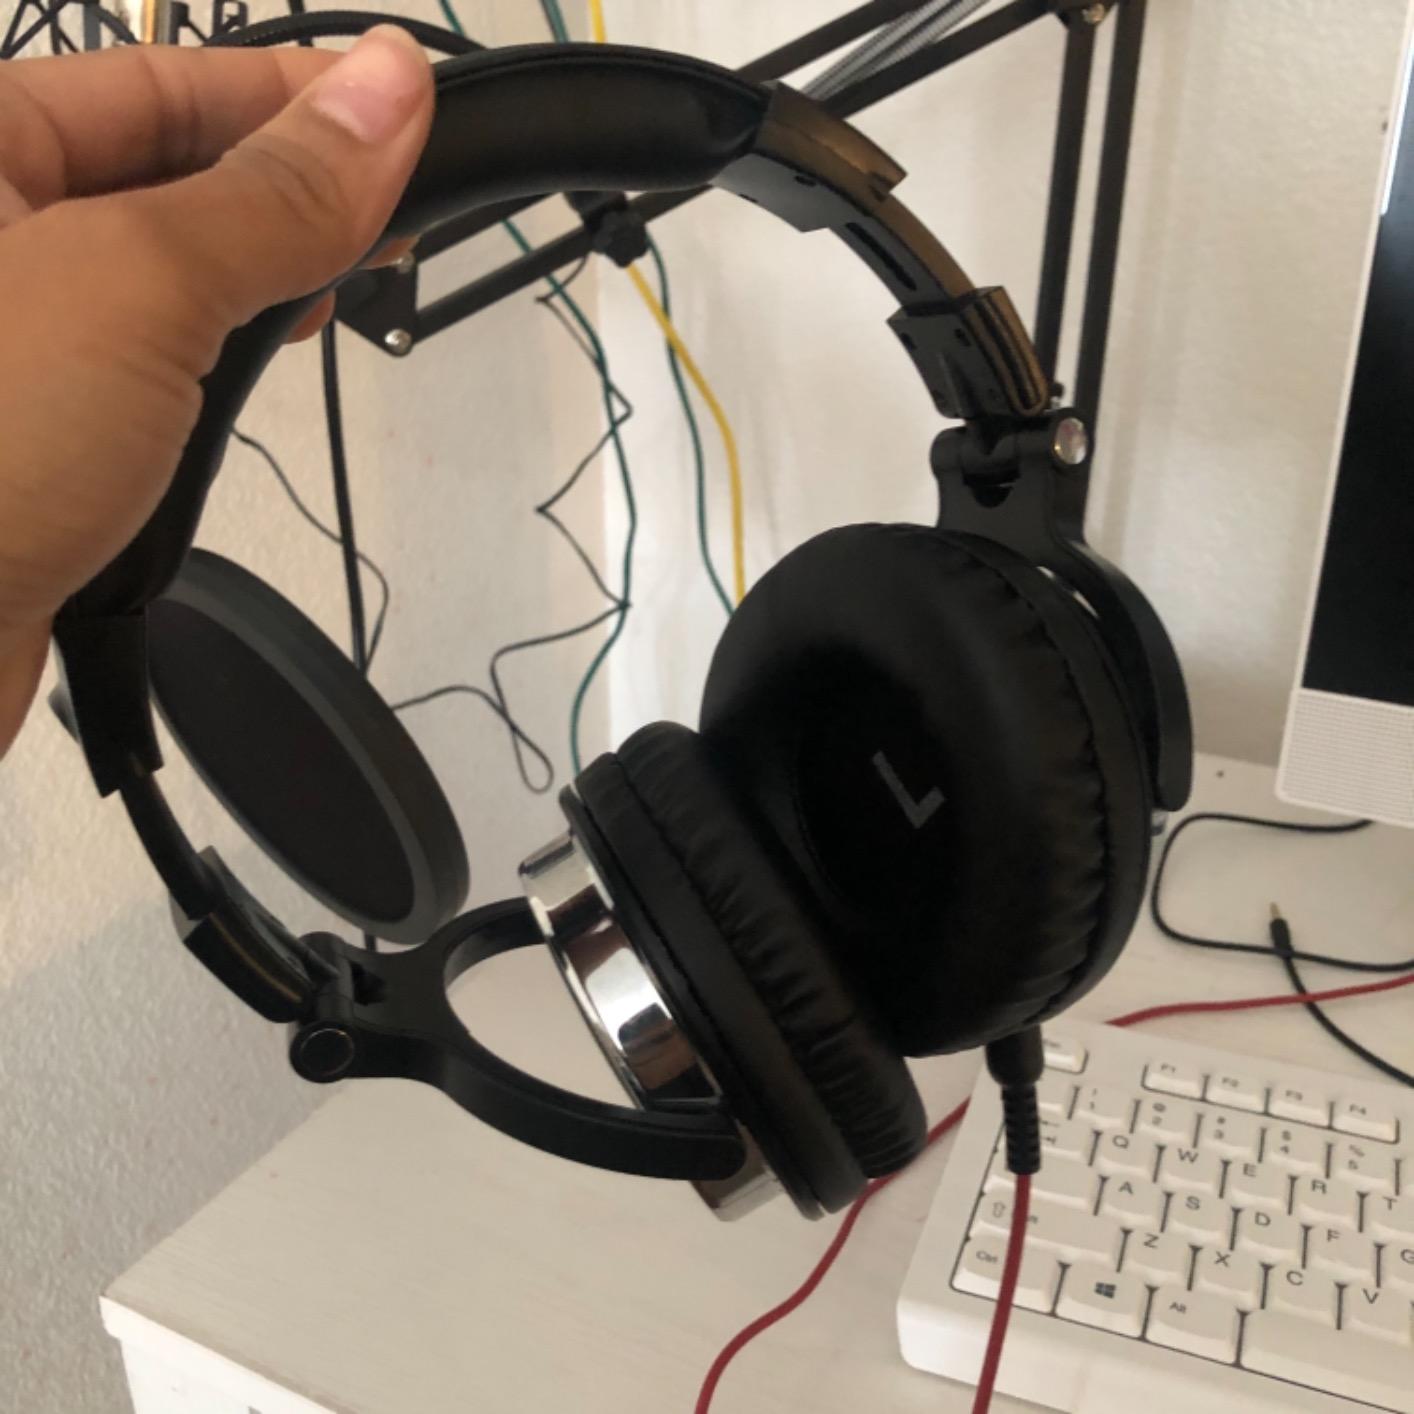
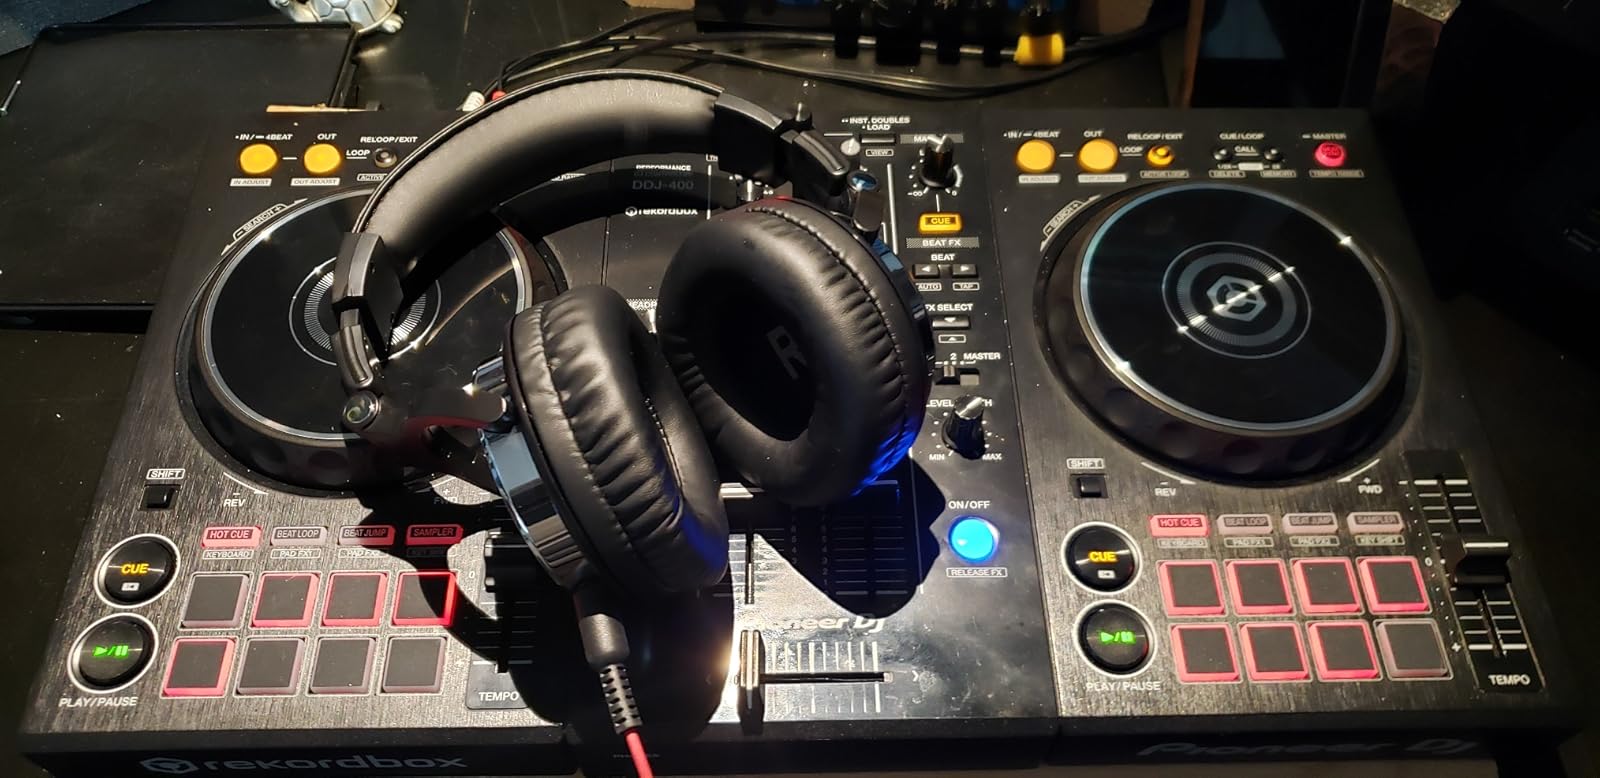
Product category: headphones
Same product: yes